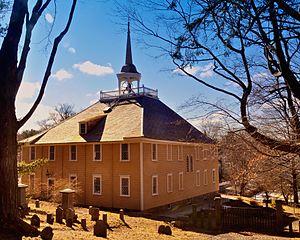
Hingham est une ville située au sud de Boston dans le comté de Plymouth.